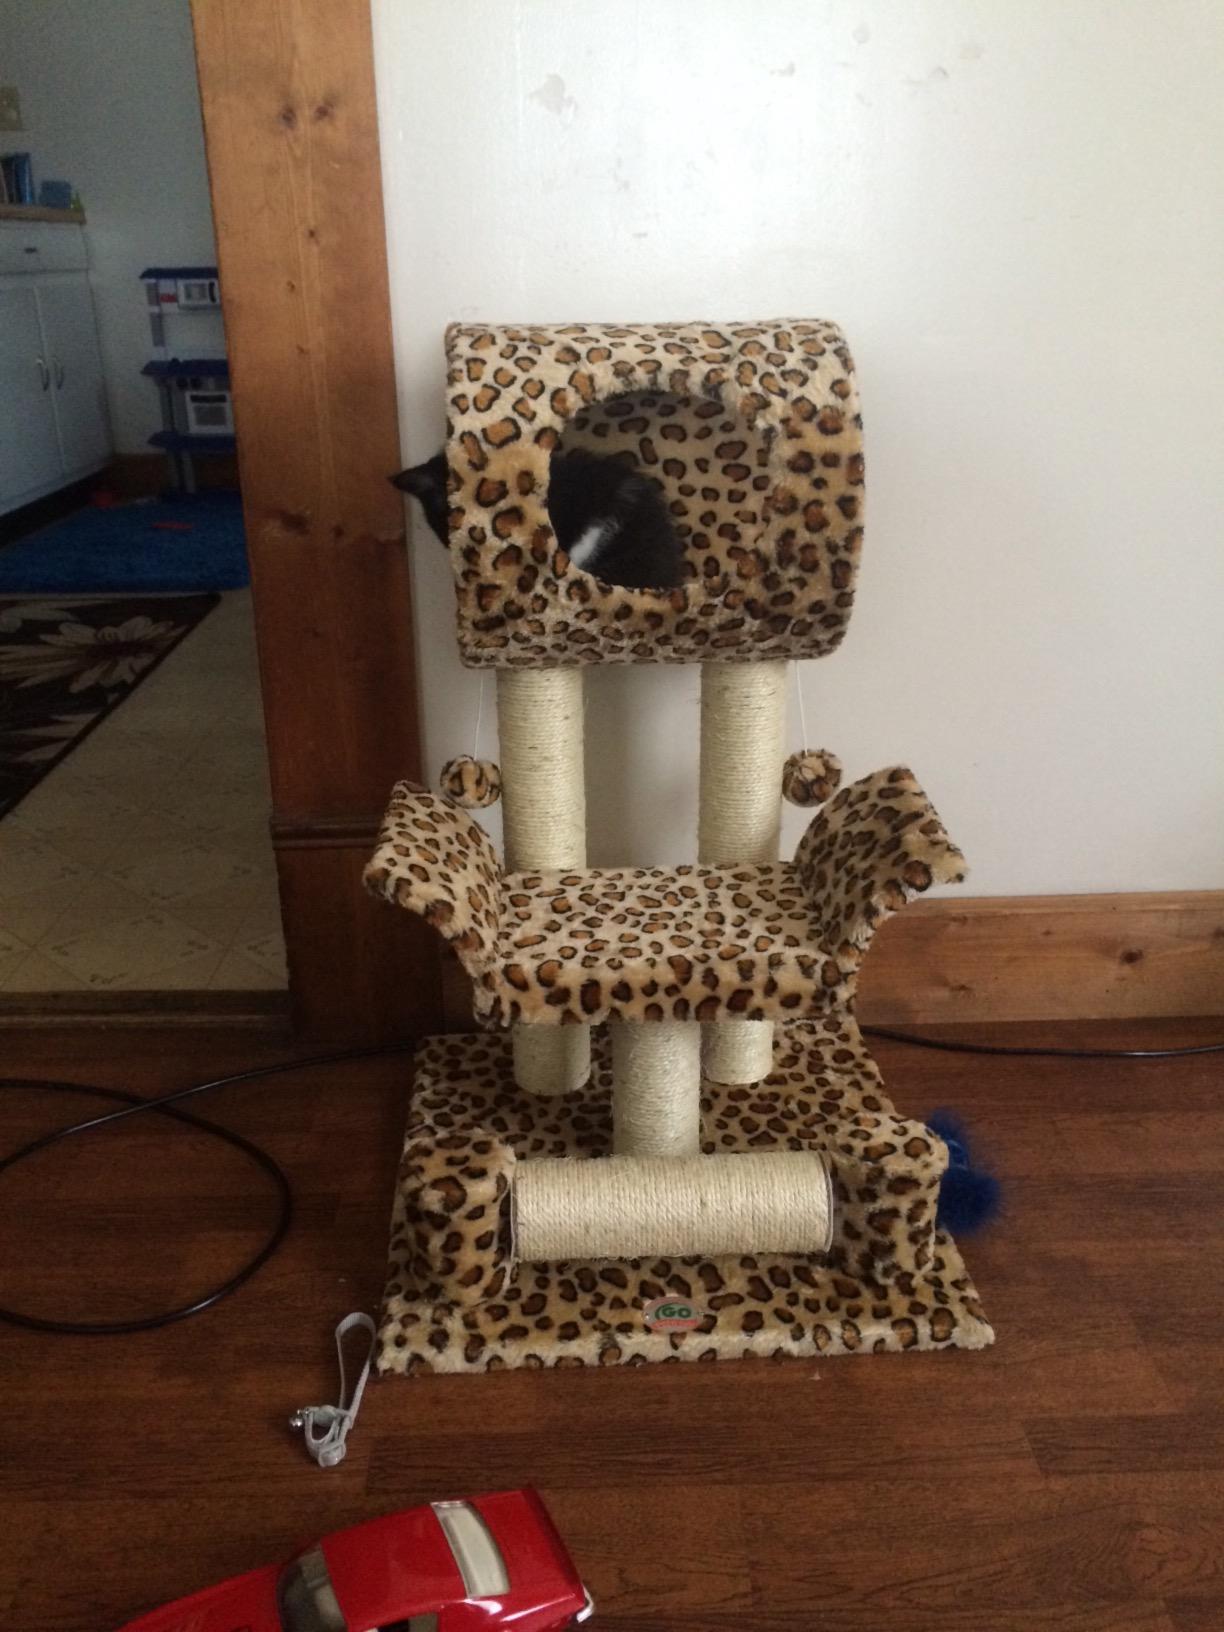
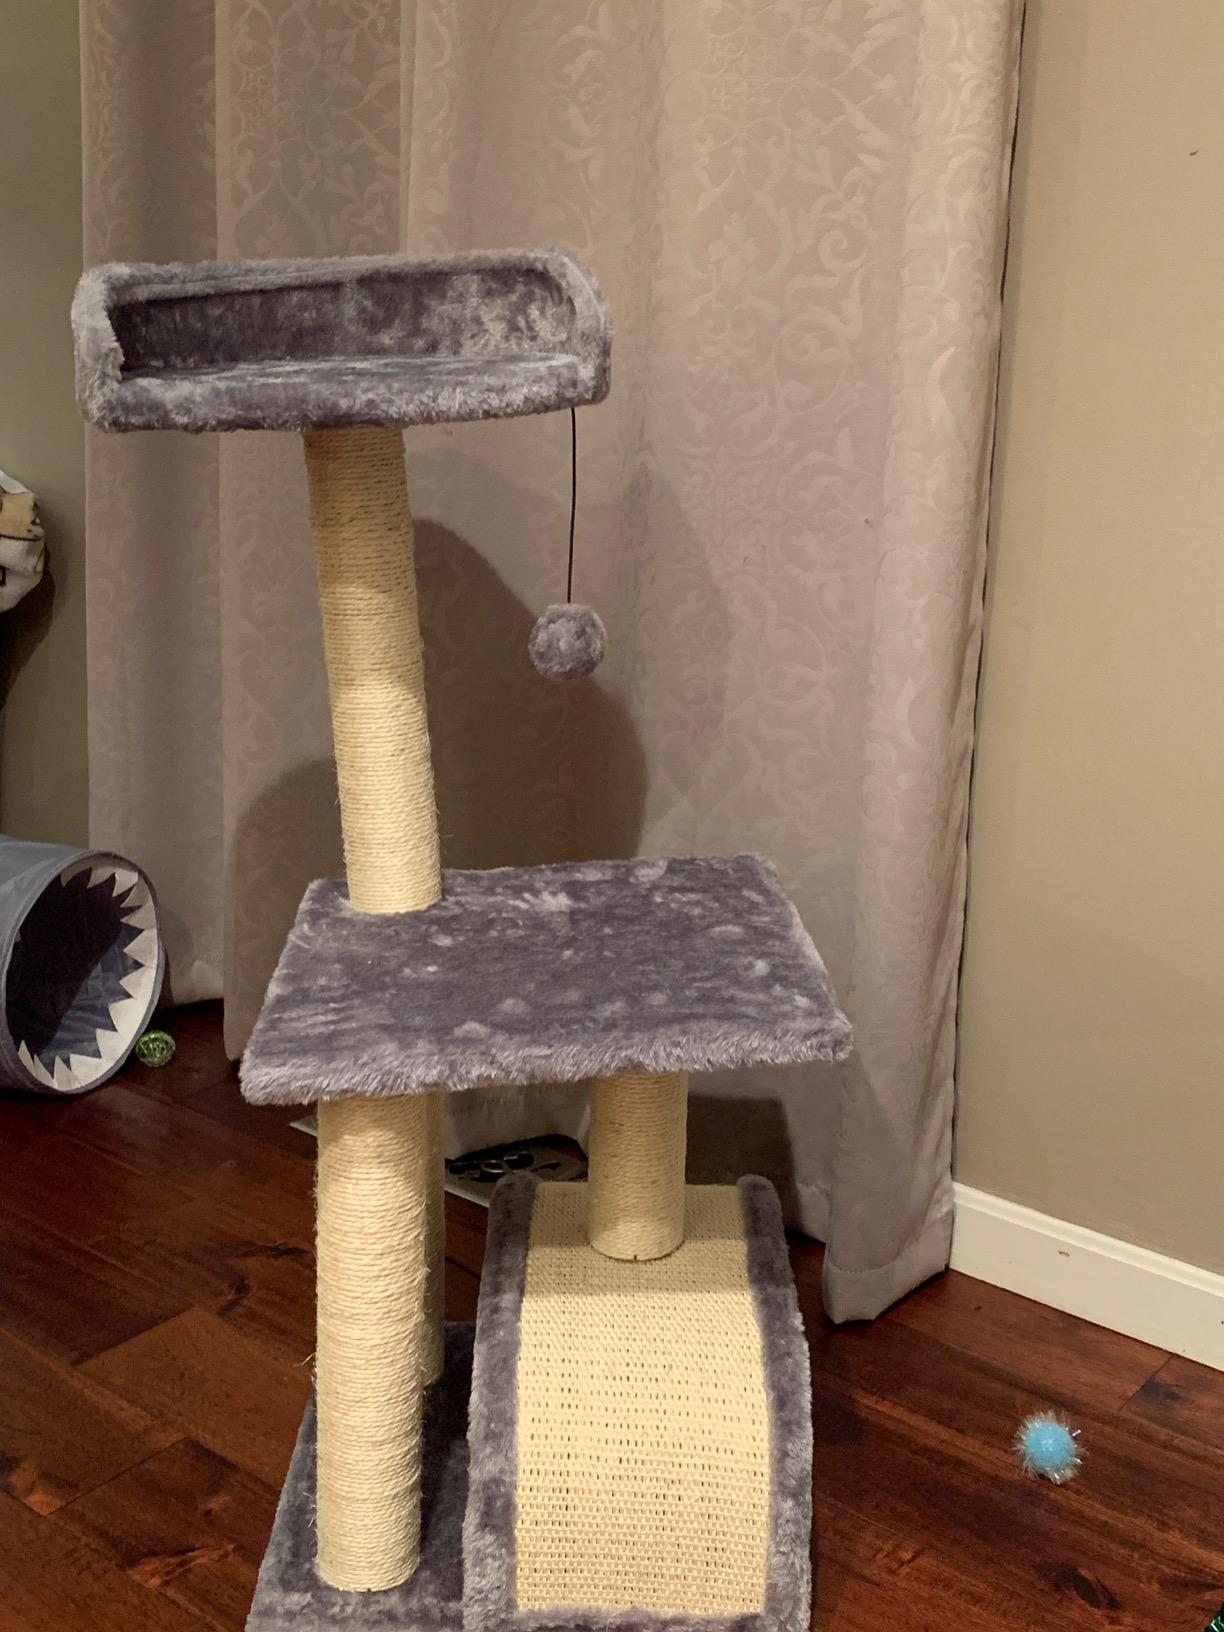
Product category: items_cat tree
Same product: no